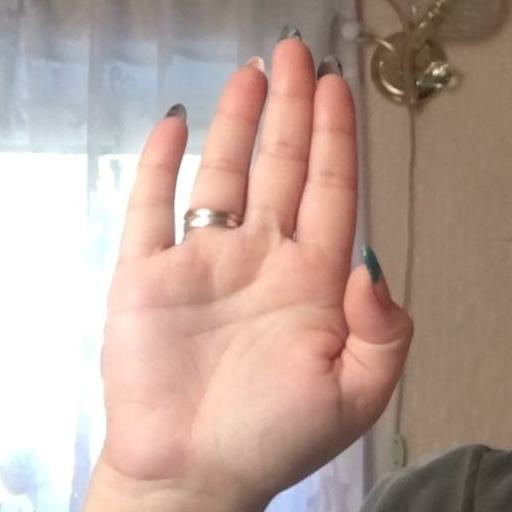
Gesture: stop